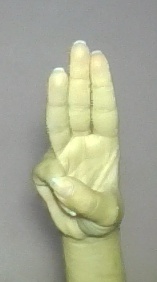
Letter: thaa